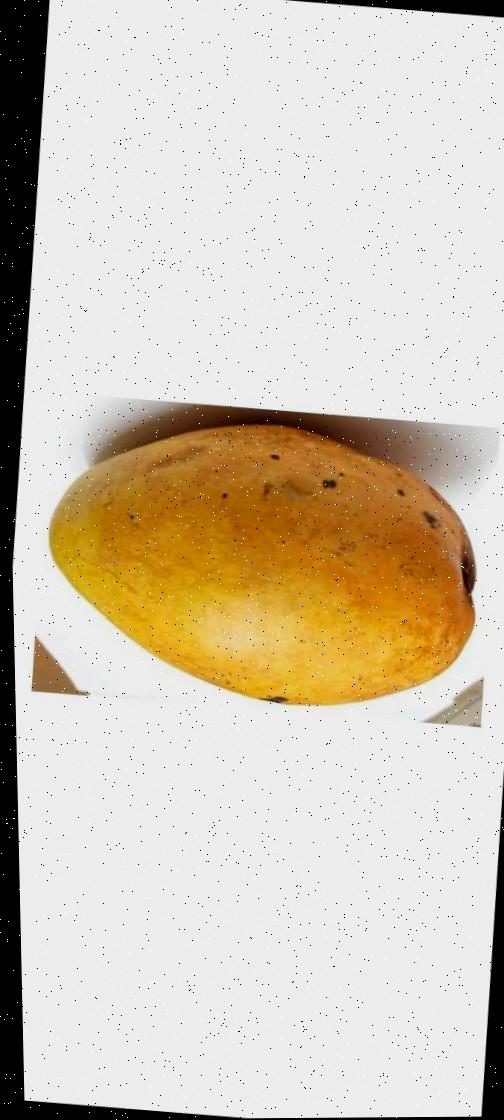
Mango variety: Bari-11